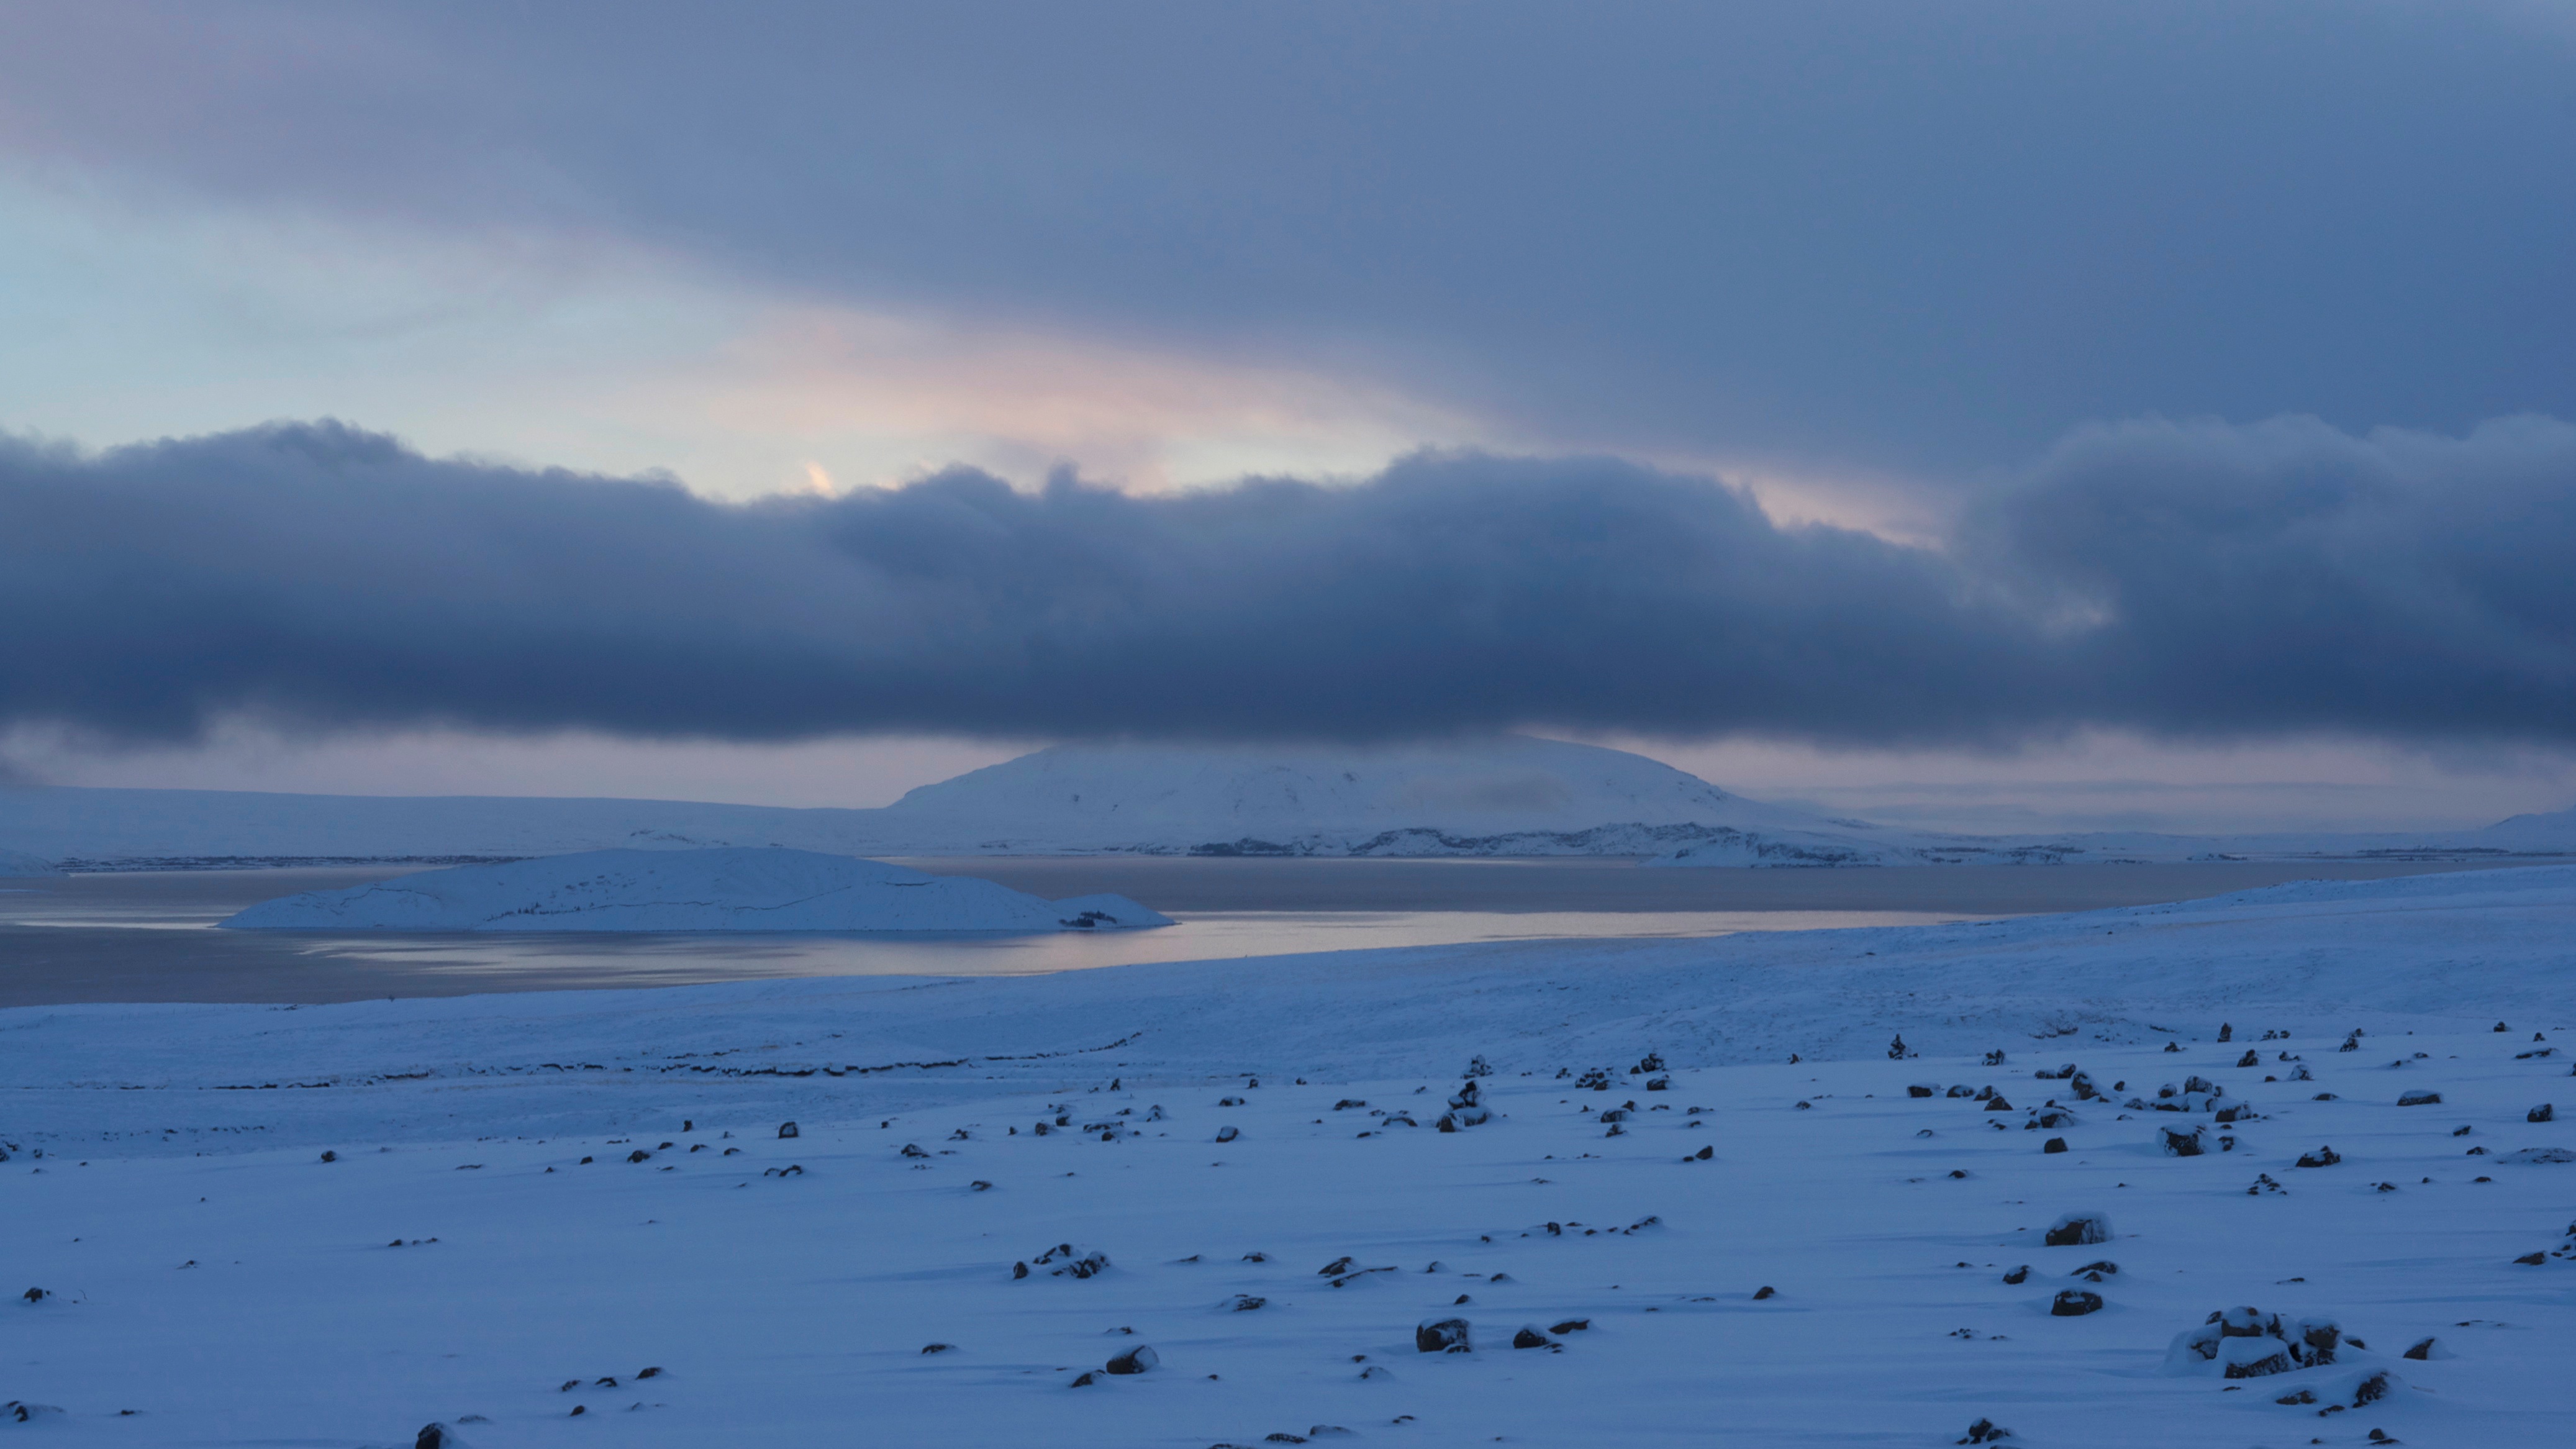
sea, ocean, horizon, mountain, snow, winter, cloud, sky, morning, wave, lake, dawn, ice, weather, arctic, season, habitat, loch, tundra, arctic ocean, natural environment, atmospheric phenomenon